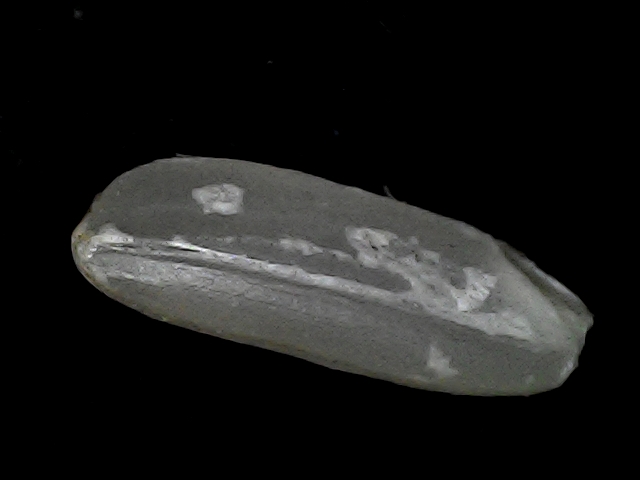
Rice variety: BD56